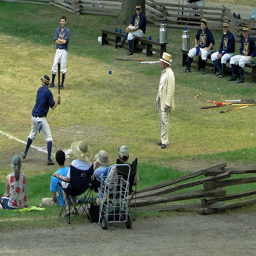
Sitting out at the ball park watching a game.
A man holding a baseball bat in an old time uniform.
A group of men standing around a field playing baseball.
A man in white formal garb observes a baseball match

Some people are watching as a man is up to bat.